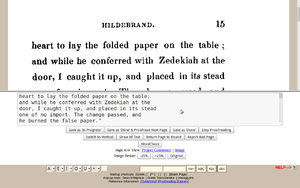
Distributed Proofreaders est un projet d'édition électronique fondé en 2000 par Charles Franks pour soutenir la numérisation des livres du domaine public. Conçu à l'origine pour aider le Projet Gutenberg, Distributed Proofreaders est maintenant la principale source de PG e-books. Tous les relecteurs et administrateurs sont des bénévoles du monde entier. Les livres publiés sont principalement en anglais, mais on trouve également des livres en français, allemand, italien, espagnol, portugais, etc.